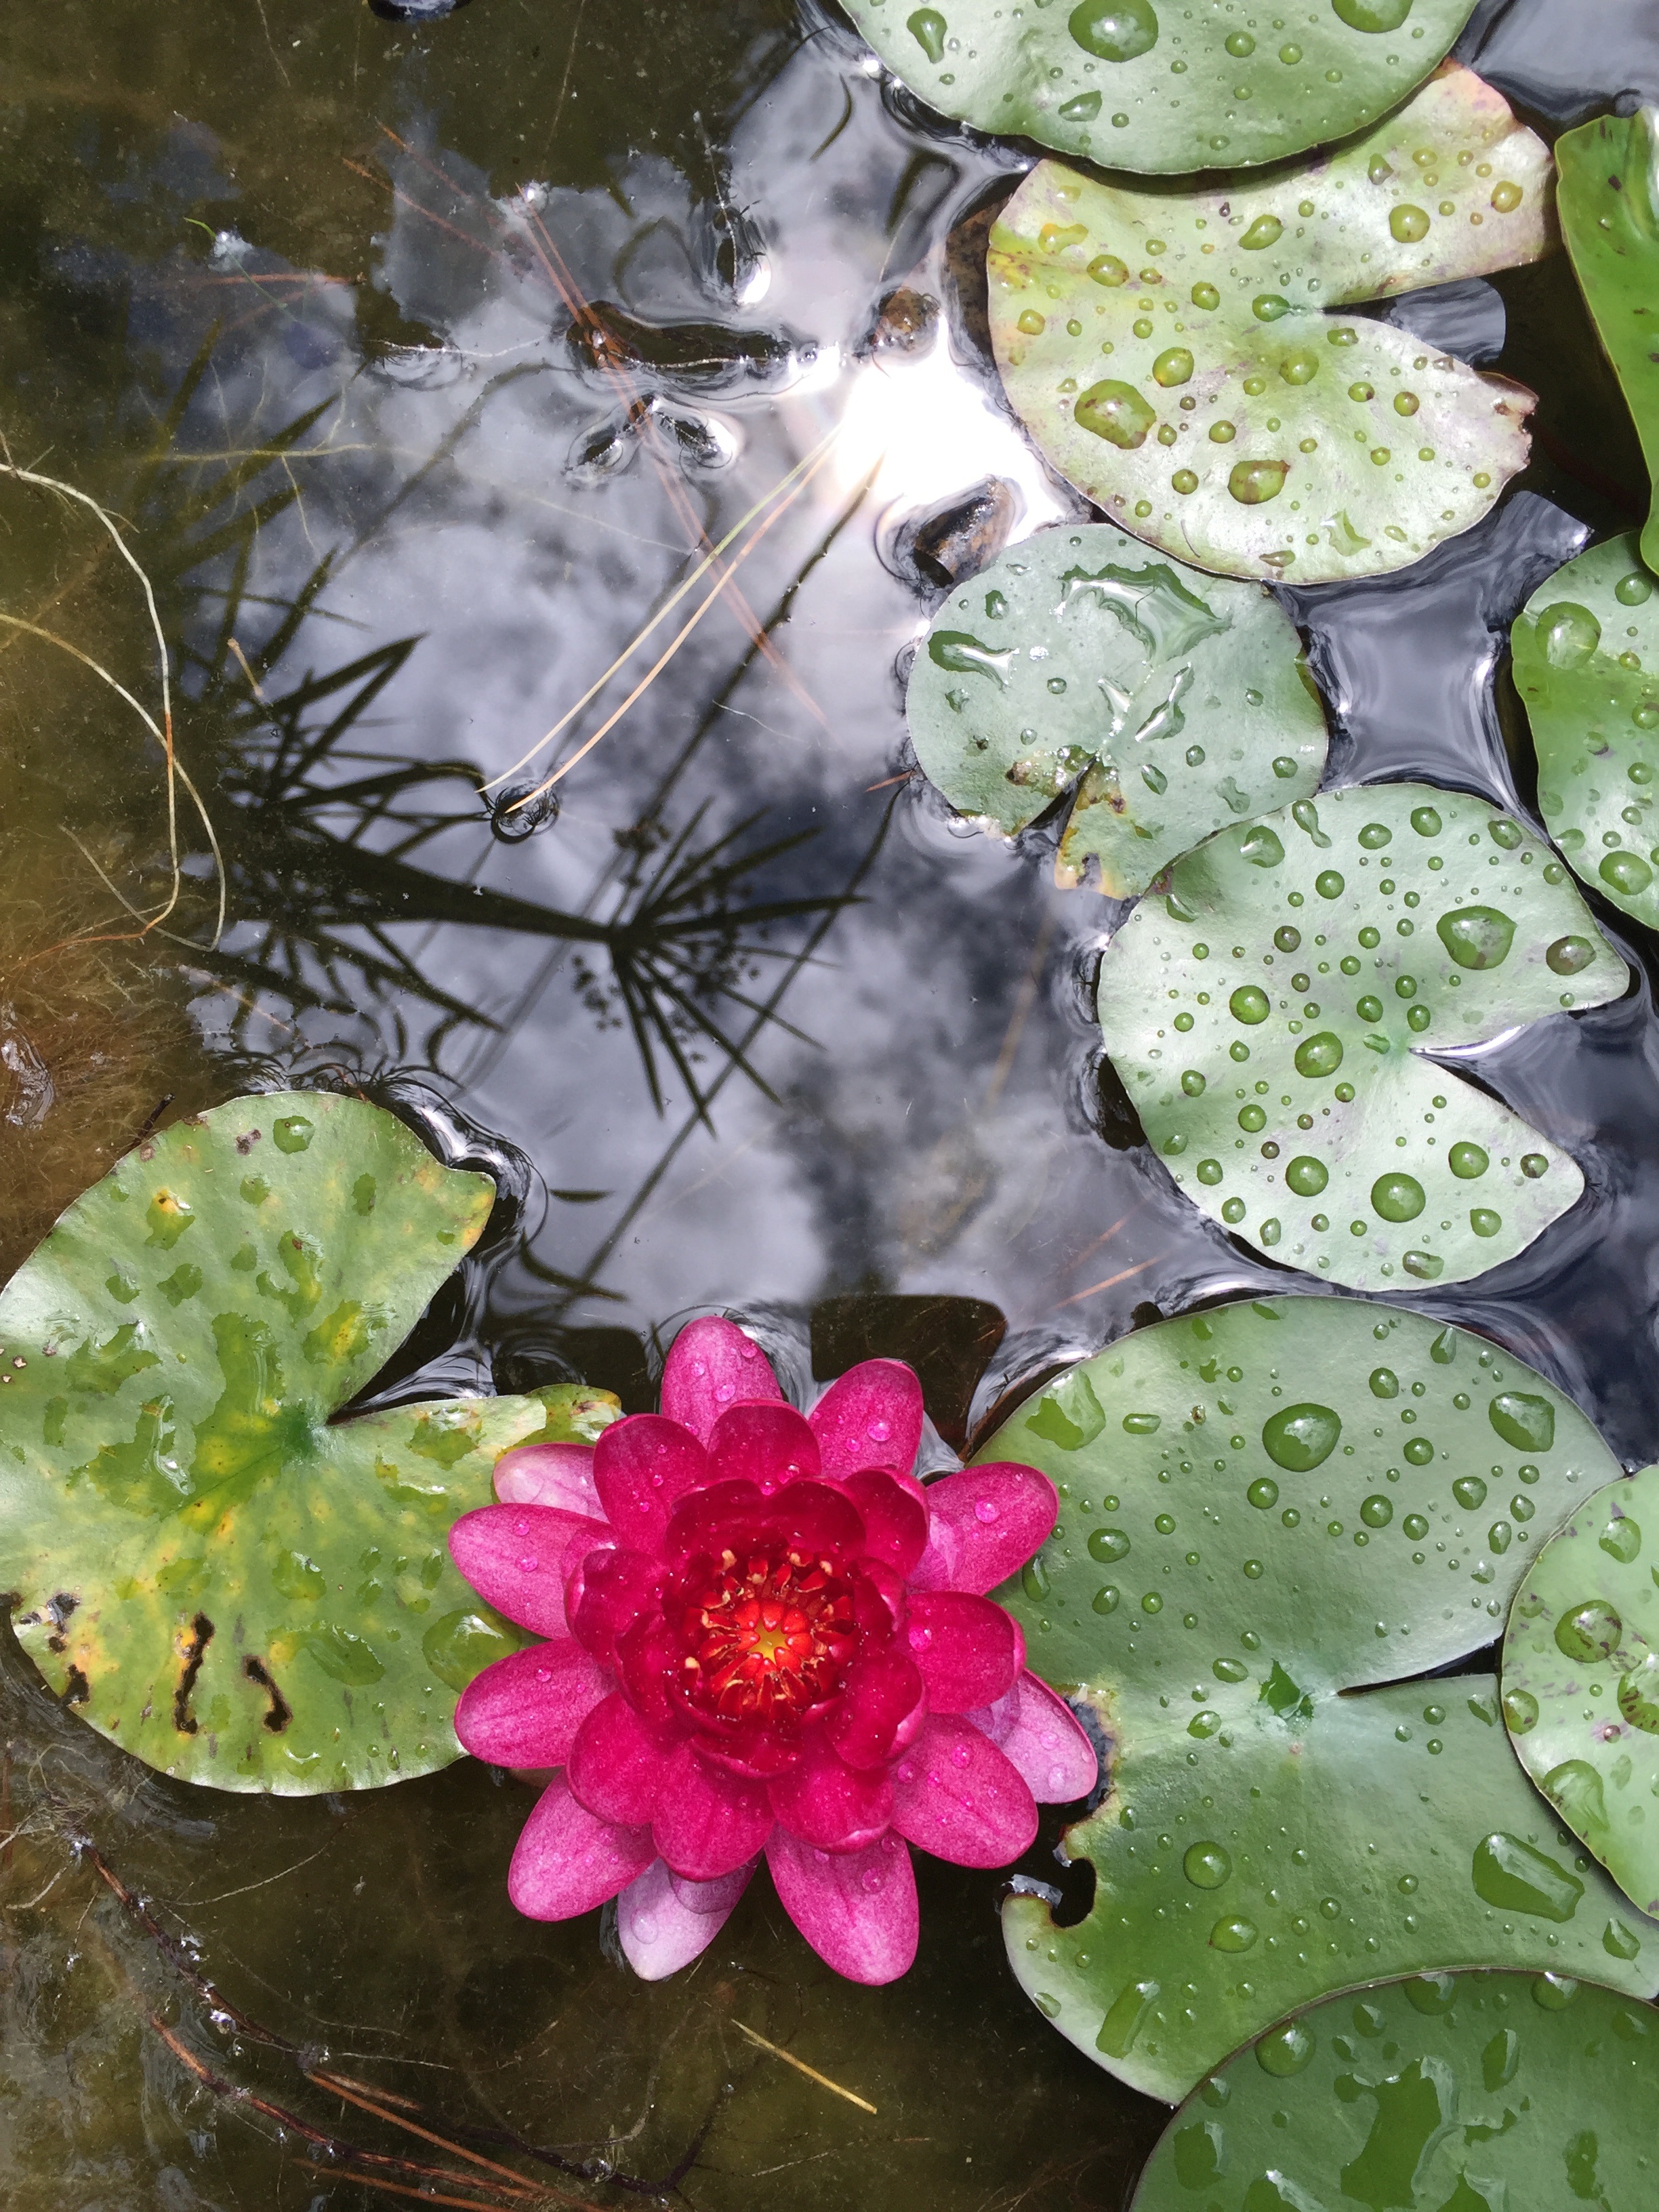
water, nature, blossom, drop, plant, leaf, flower, pond, green, autumn, botany, garden, aquatic plant, flora, reflections, basin, water lilies, macro photography, flowering plant, land plant